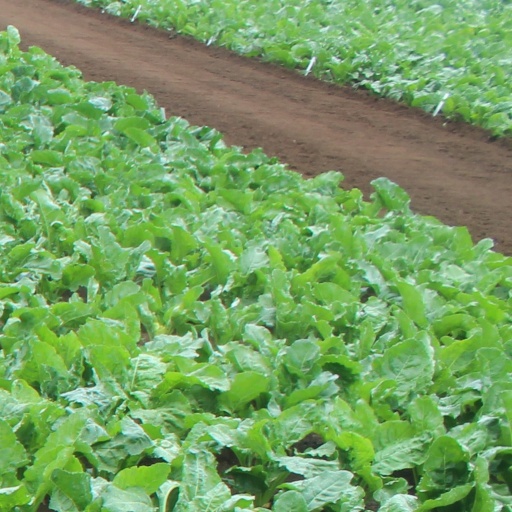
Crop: sugar beet